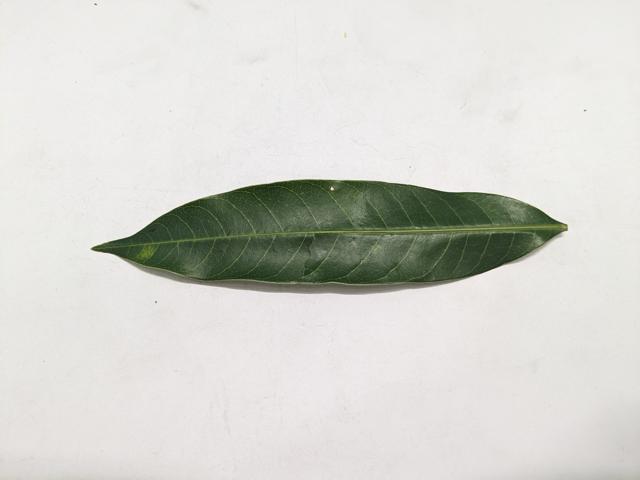
Mango leaf variety: Chaunsa